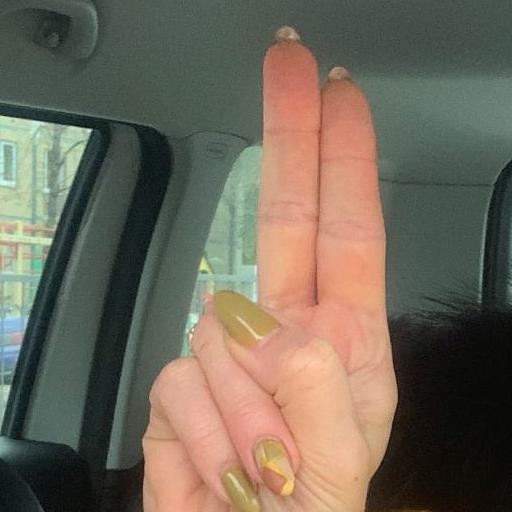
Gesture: two_up